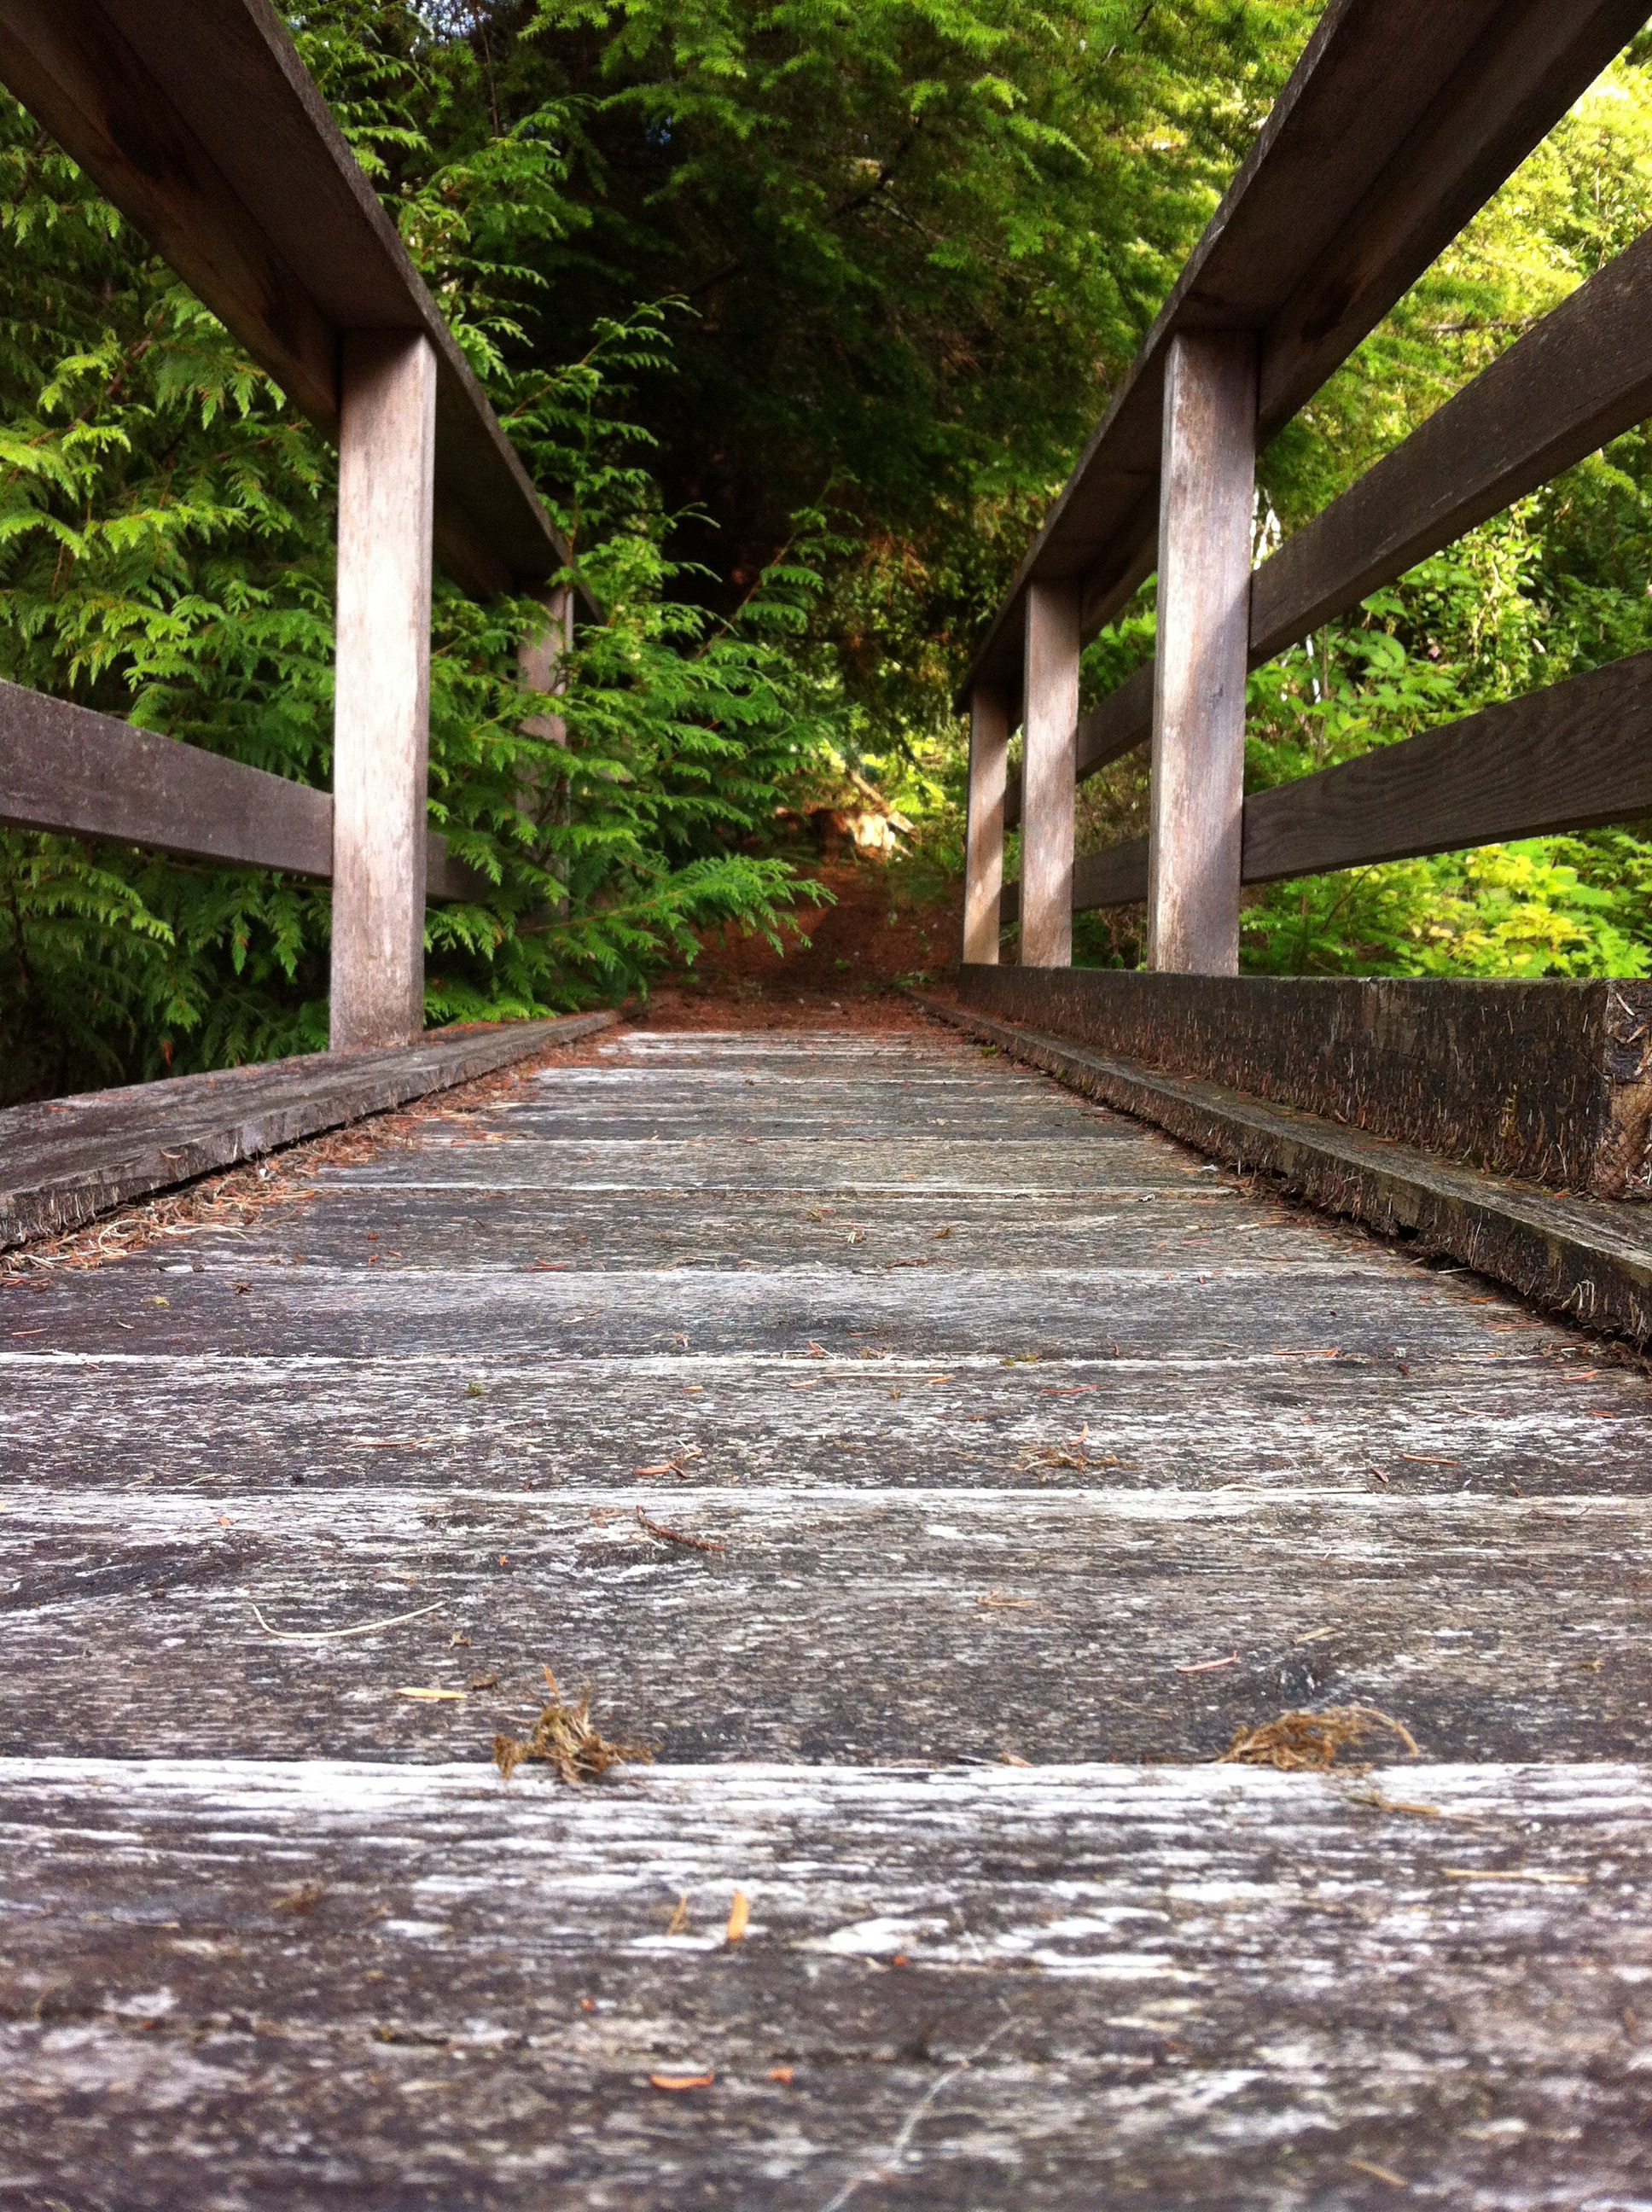
tree, nature, forest, path, creek, wood, trail, bridge, river, walkway, green, trees, woods, outside